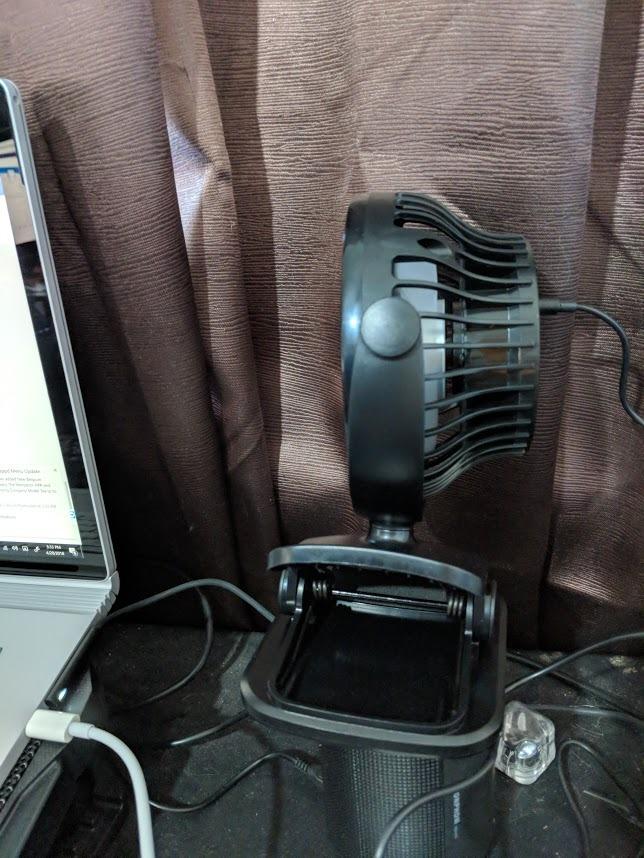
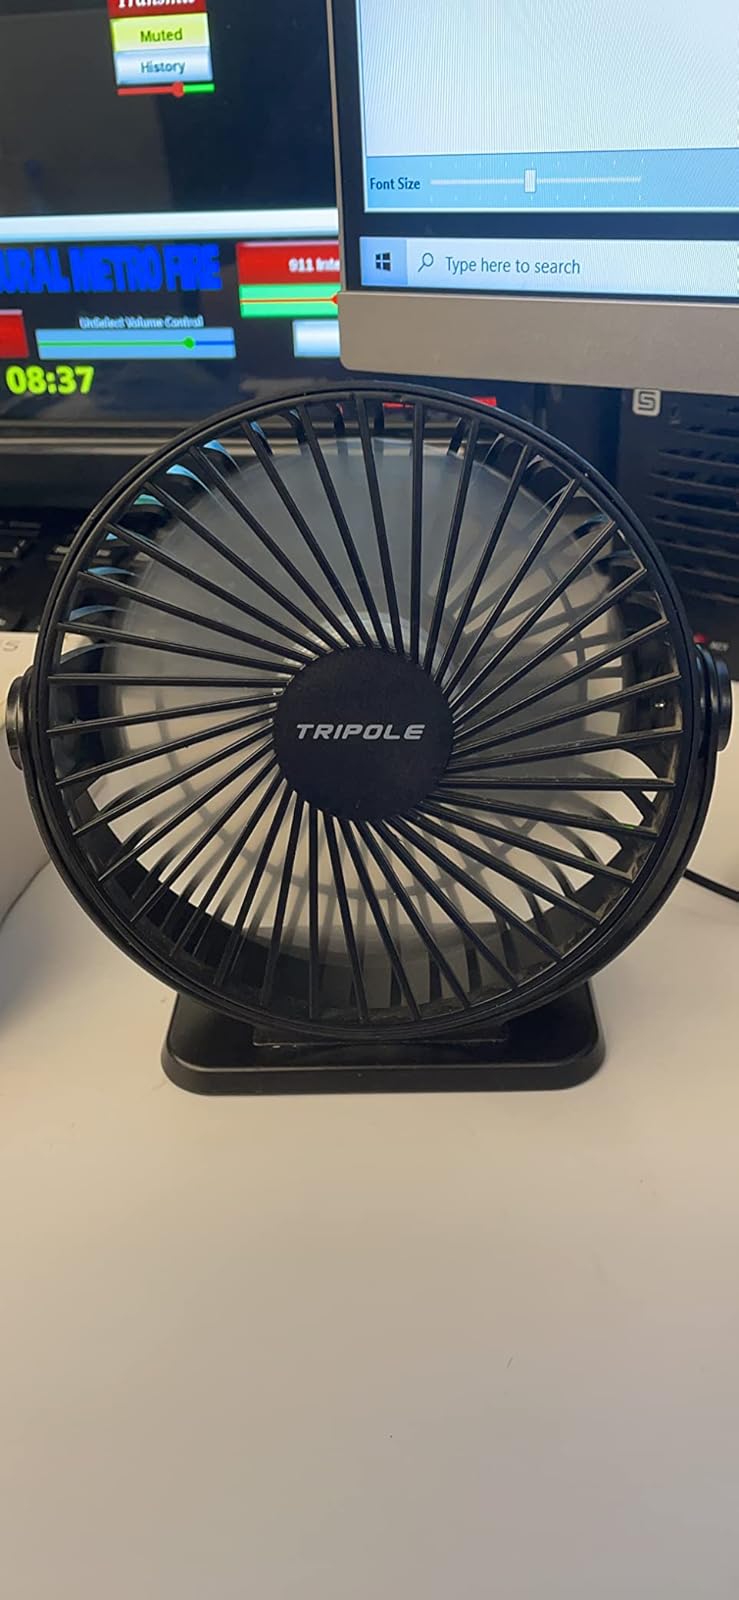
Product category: fan
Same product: no